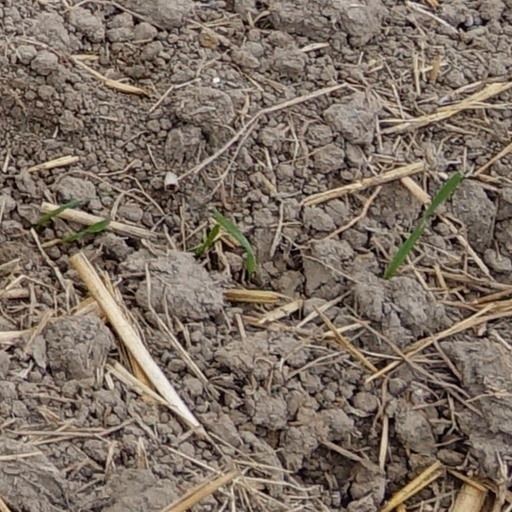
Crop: wheat